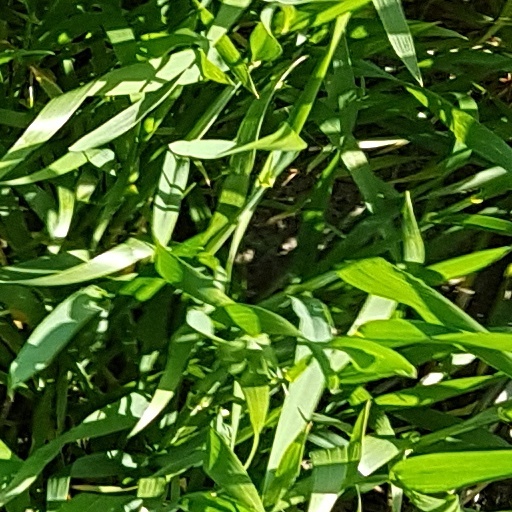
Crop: wheat